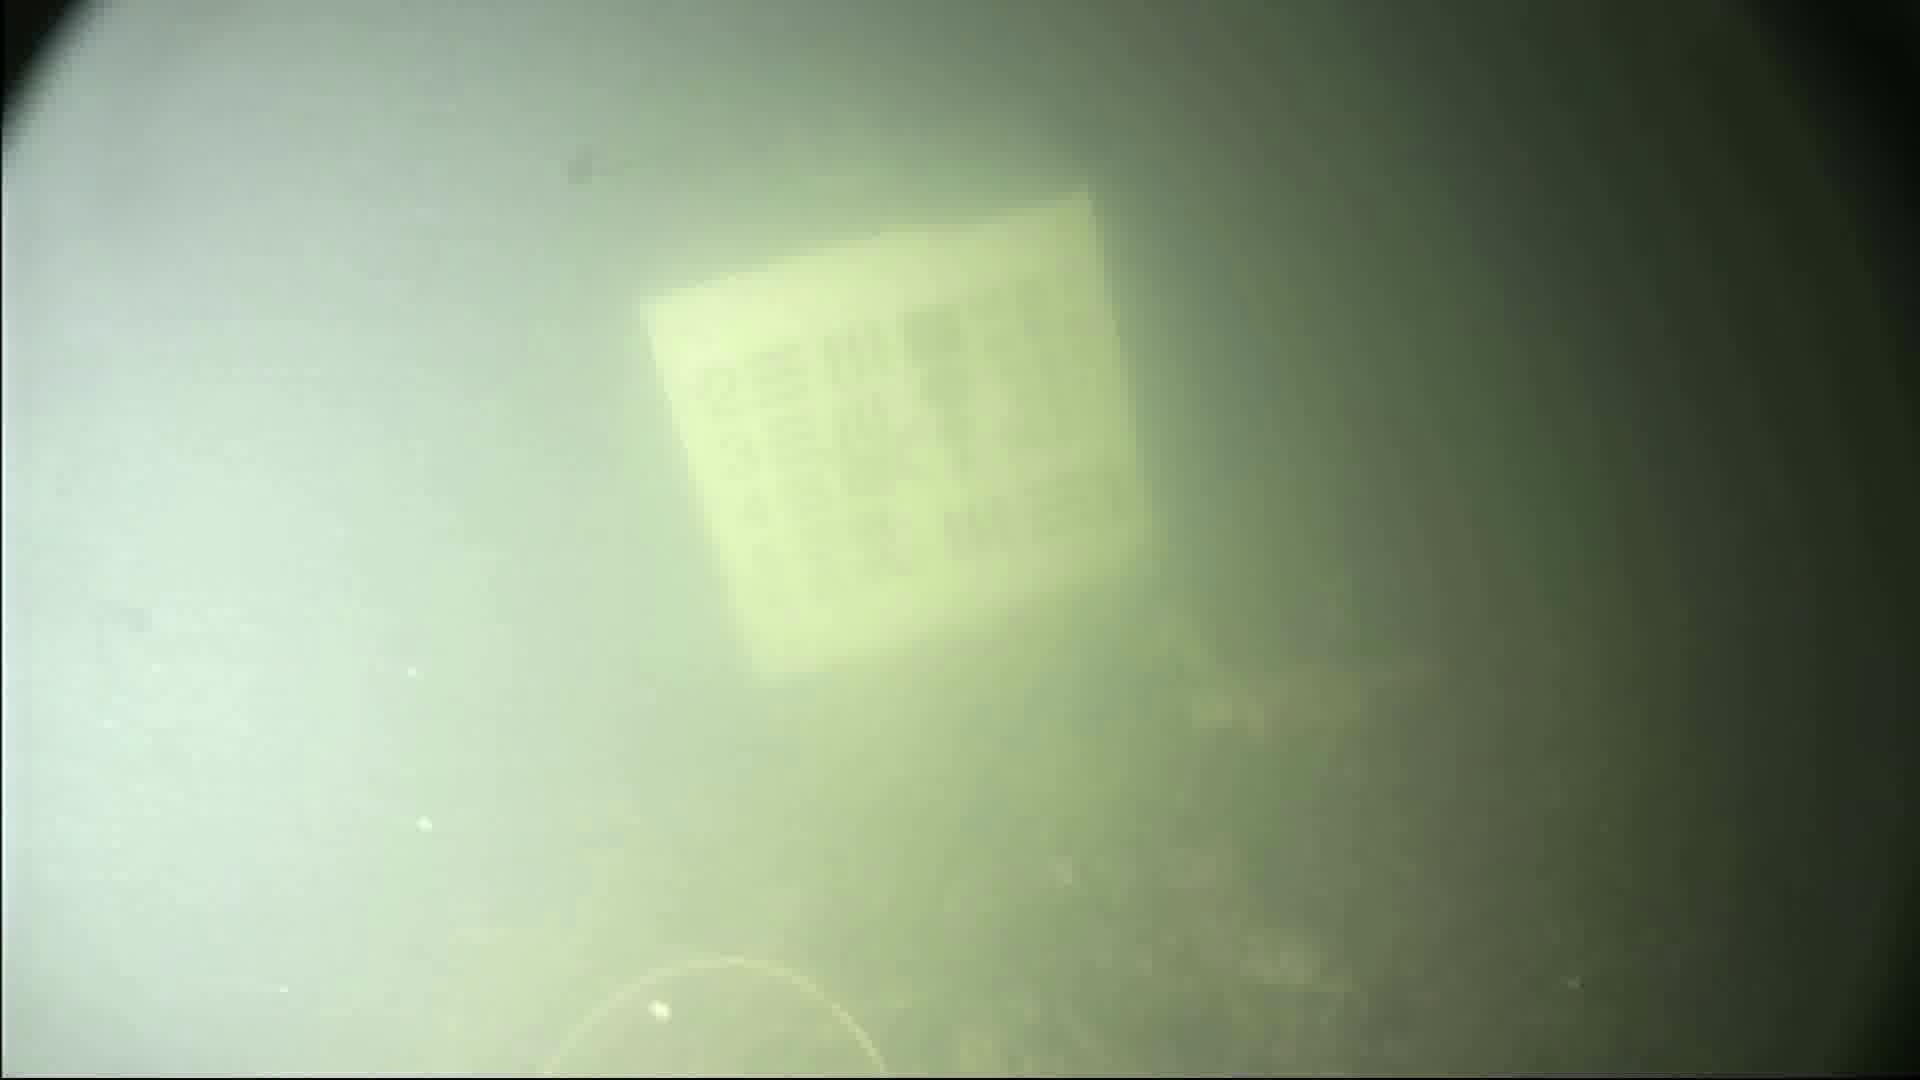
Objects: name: crab